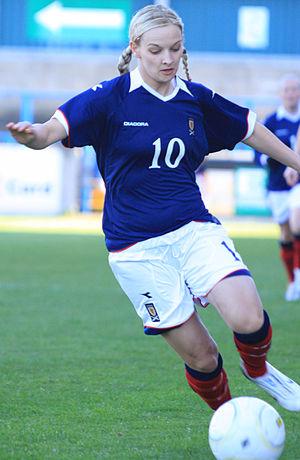
Suzanne Grant est une footballeuse internationale écossaise née le 17 avril 1984. Actuellement avec Celtic Ladies FC, elle joue au poste d'attaquante.